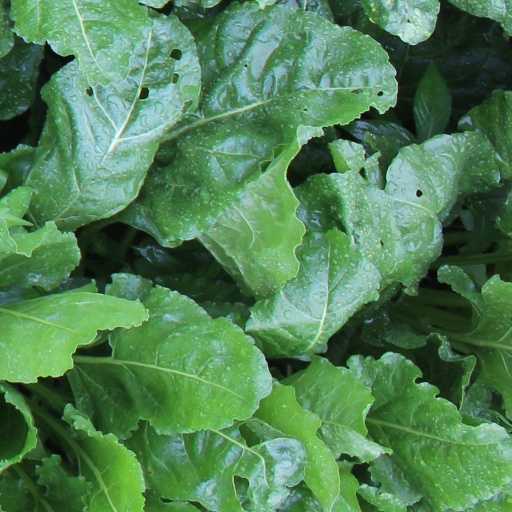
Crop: sugar beet